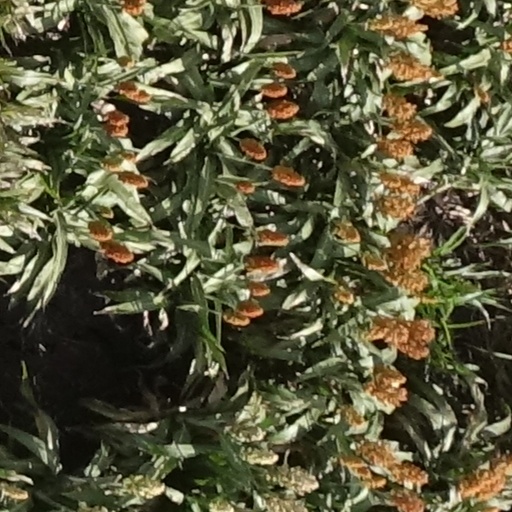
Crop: sorghum